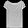
Label: T - shirt / top